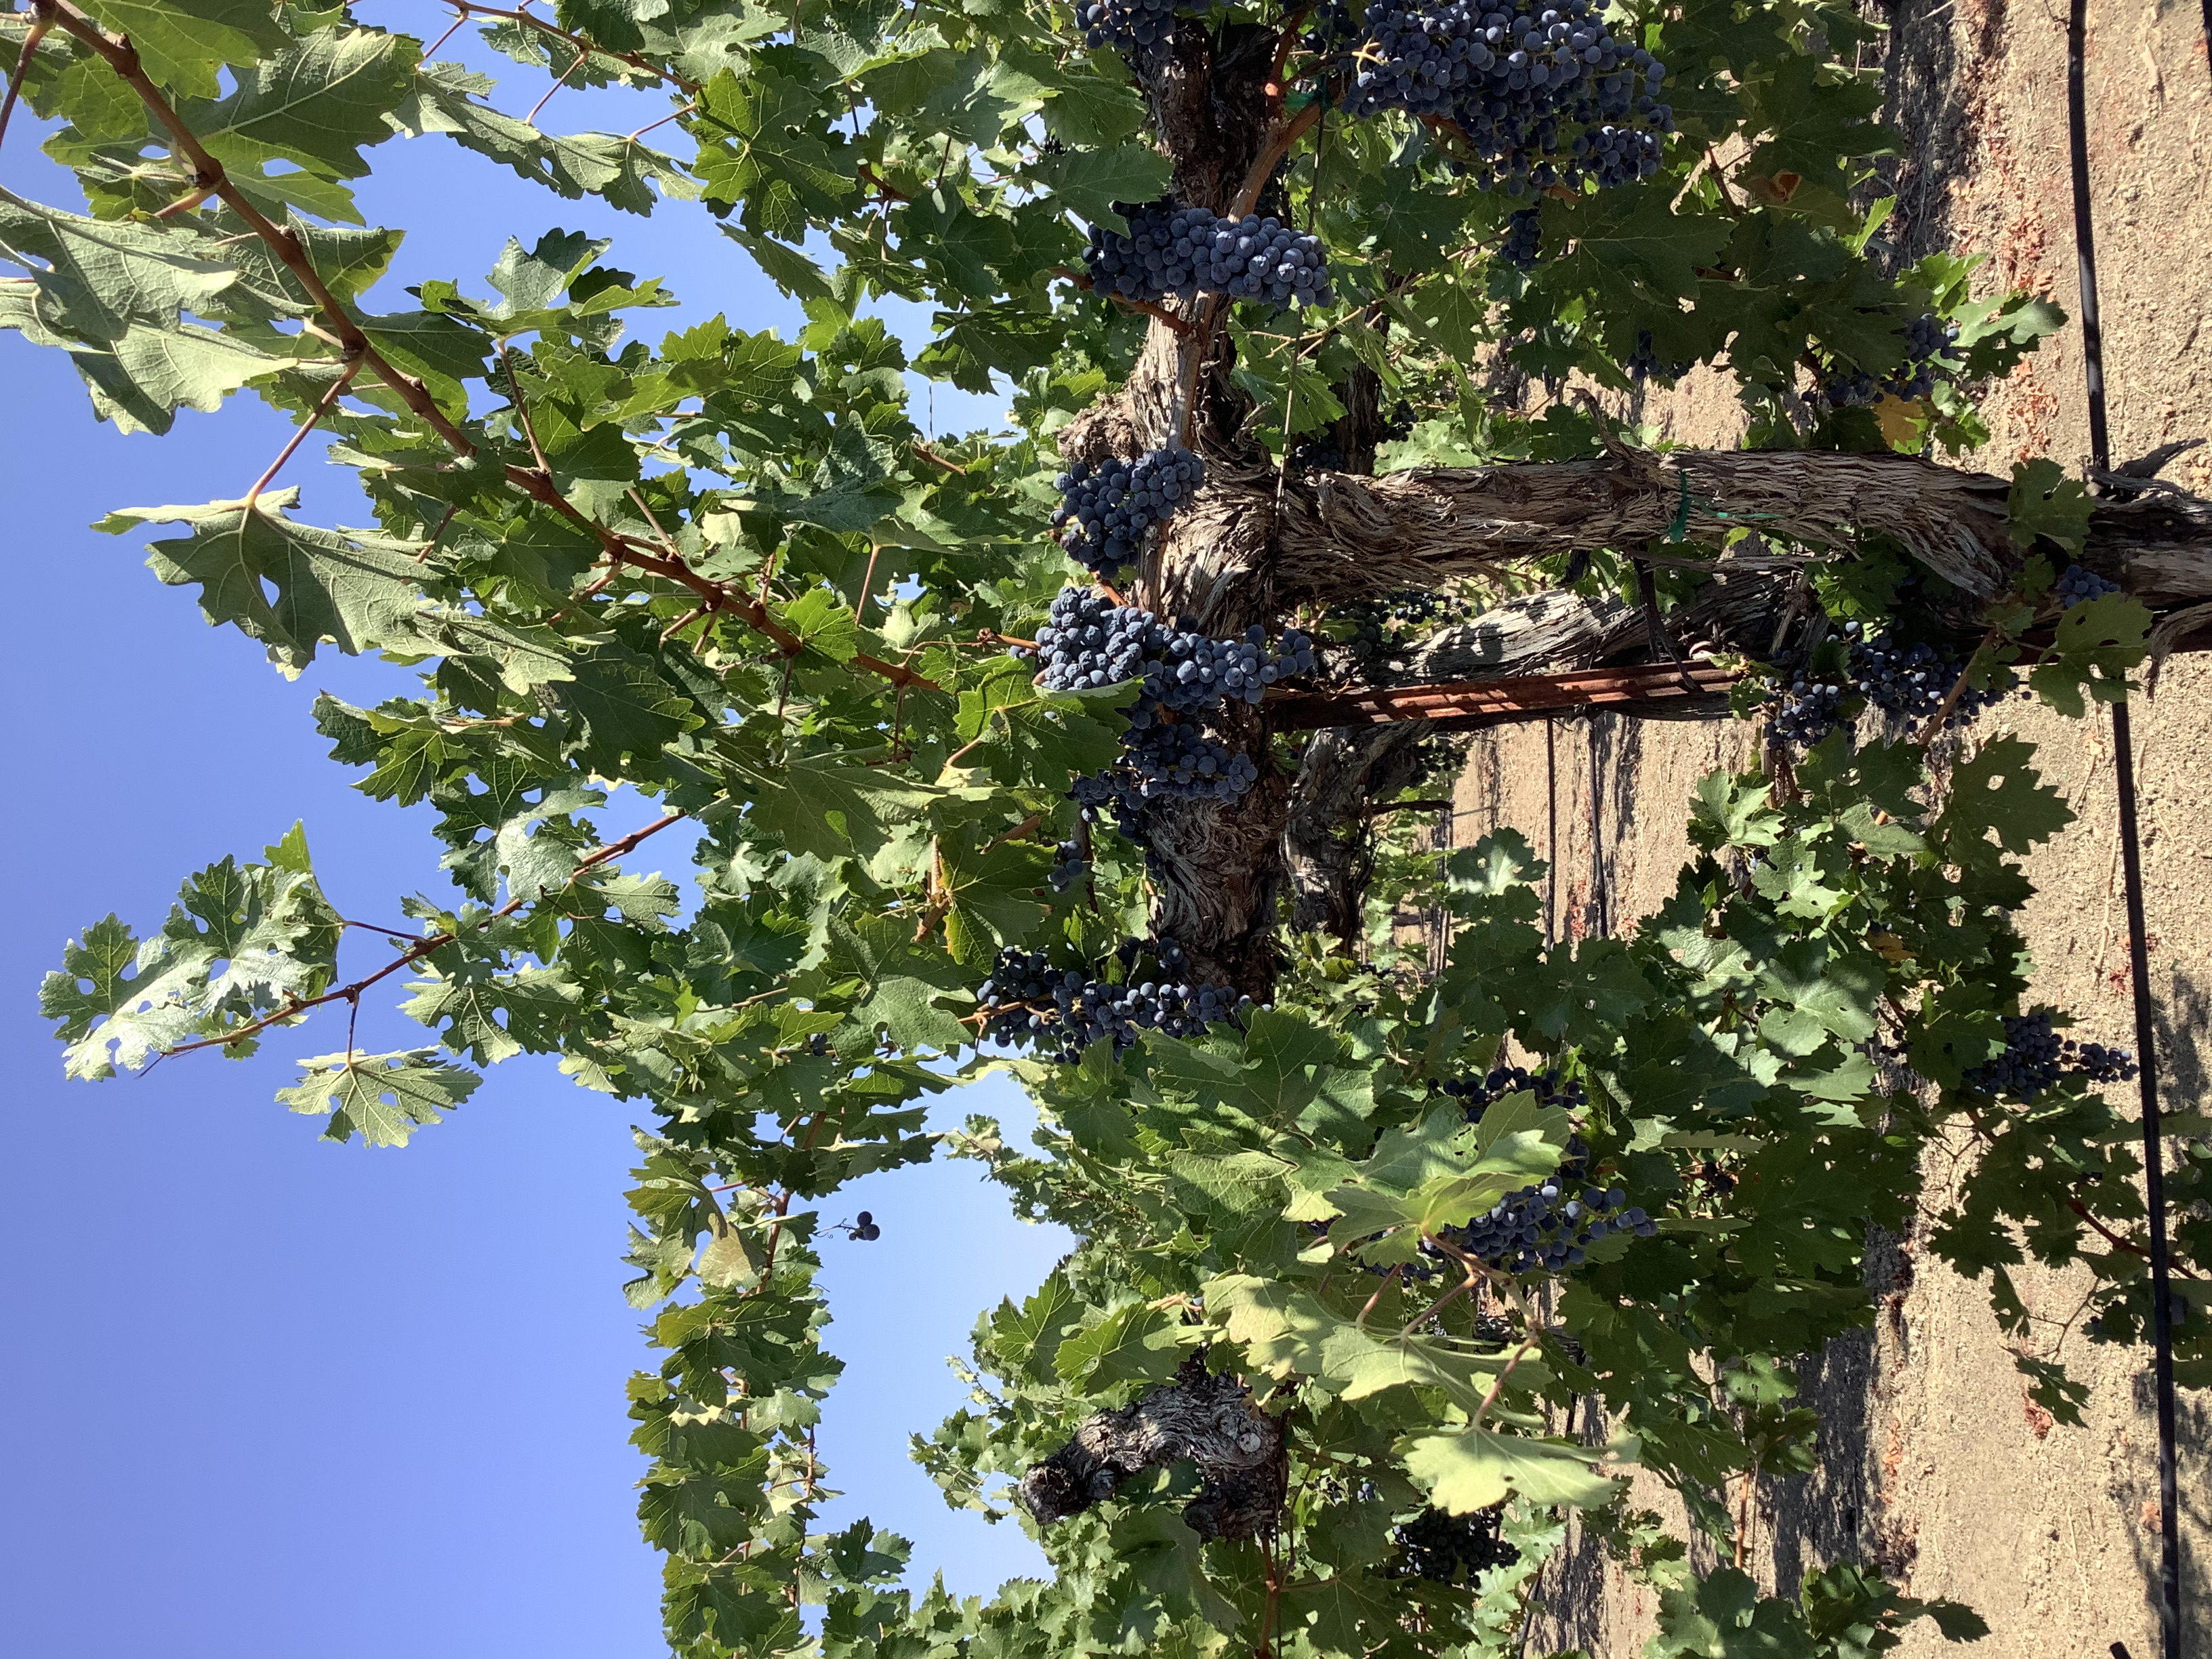
Label: No Virus